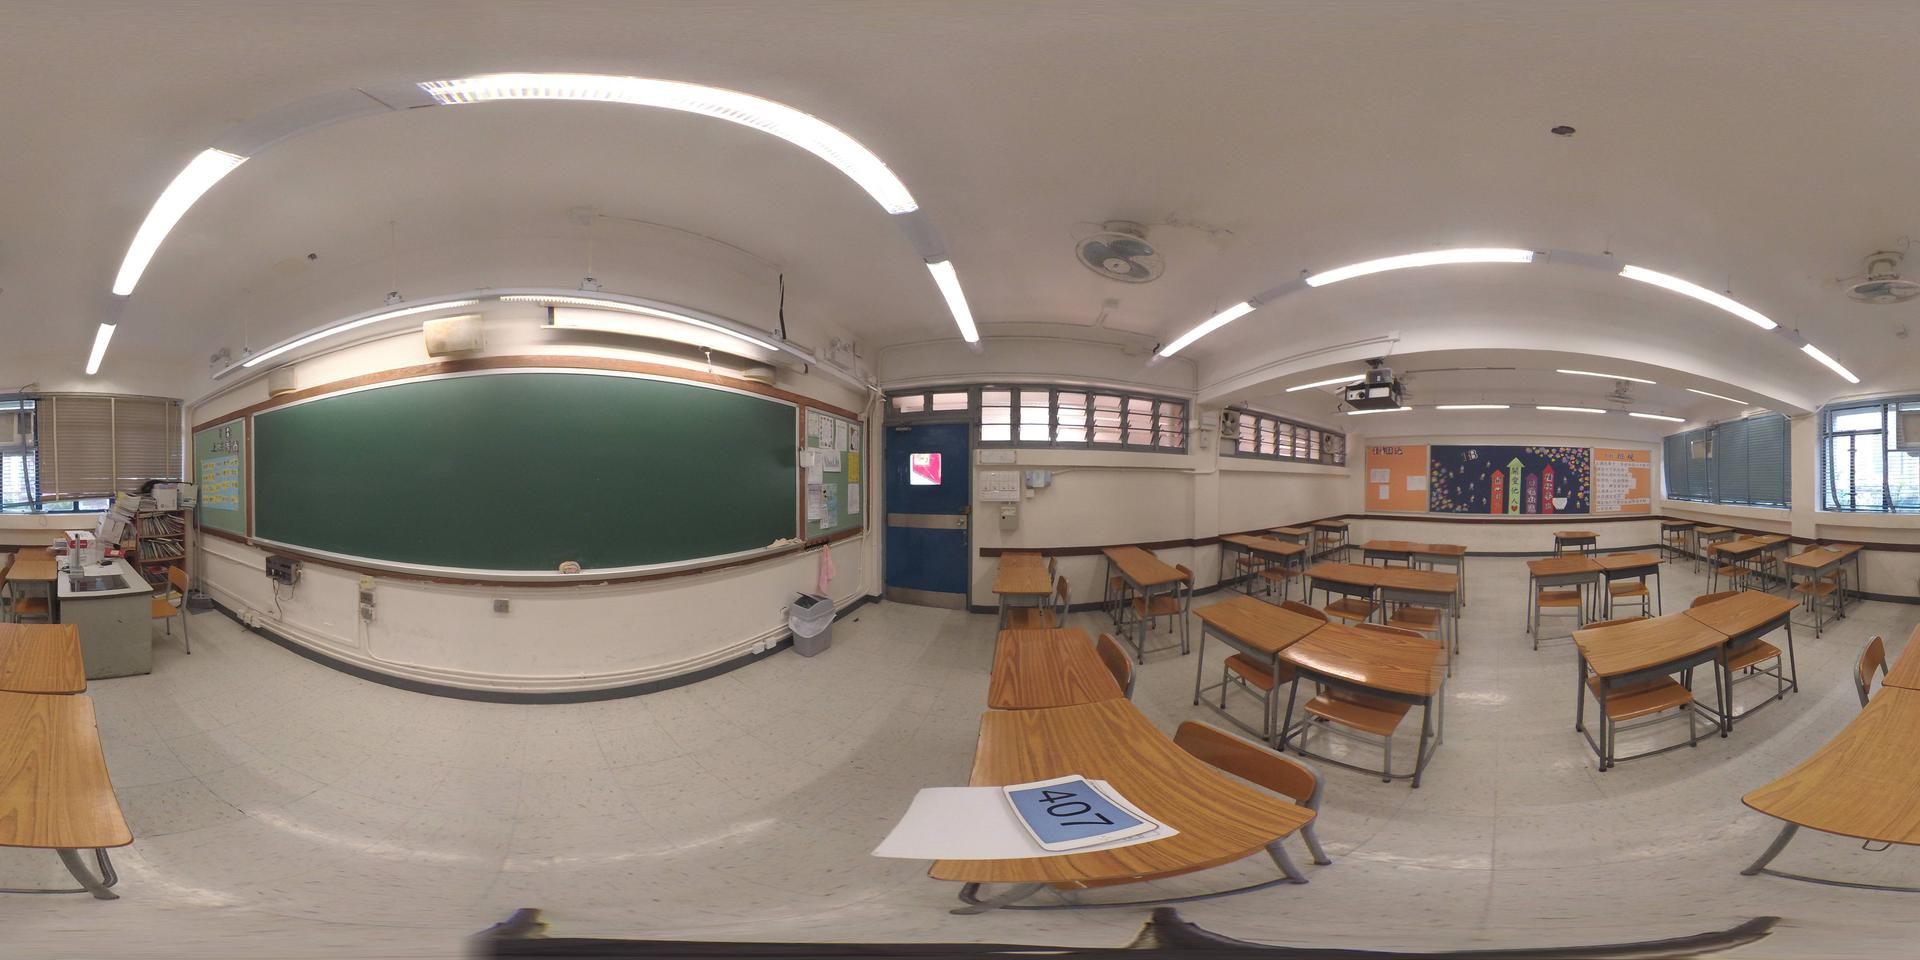
Referred object: the small gray trash can under the chalkboard

Referred object: turn slightly right to face the blue door

Referred object: the small desk to the right of the blue door